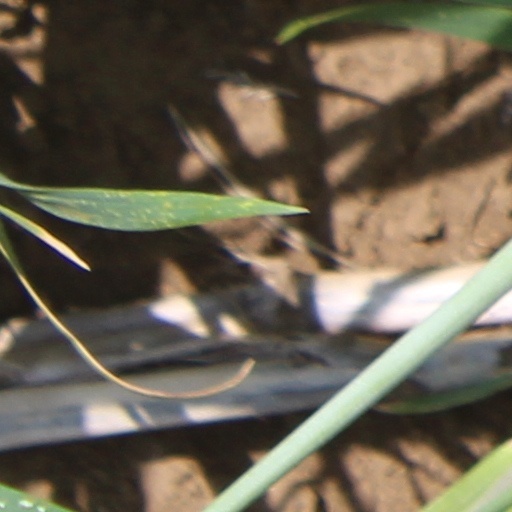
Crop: wheat